Nairobi

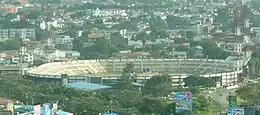
Nyayo National Stadium

Nairobi is undergoing a construction boom. Major real estate projects and skyscrapers are coming up in the city. Among them are the pinnacle twin towers which will tower at 314 m, Britam Tower (200 m), Avic International Africa headquarters (176 m), Prism tower (140 m), Pan Africa insurance towers, Pallazzo offices, and many other projects. Shopping malls are also being constructed like the recently completed Garden city Mall, Centum's Two rivers Mall, The Hub in Karen, Karen waterfront, Thika Greens, and the recently reconstructed Westgate Mall. High-class residential apartments for living are coming up like Le Mac towers, a residential tower in Westlands Nairobi with 23 floors. Avic International is also putting up a total of four residential apartments on Waiyaki way: a 28-level tower, two 24-level towers, and a 25-level tower. Hotel towers are also being erected in the city. Avic International is putting up a 30-level hotel tower of 141 m in the Westlands. The hotel tower will be operated by Marriot group. Jabavu limited is constructing a 35 floor hotel tower in Upper Hill which will be high over 140 metres in the city skyline. Arcon Group Africa has also announced plans to erect a skyscraper in Upper hill which will have 66 floors and tower over 290 metres, further cementing Upper hill as the preferred metropolis for multinational corporations launching their operations in the Kenyan capital.